Terrace (stadium)

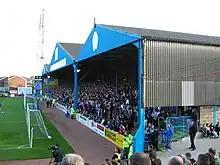
The Warwick Road End, a covered terrace at Brunton Park, home of Carlisle United F.C.

It has been argued that terraces encourage crowd disorder. However, analysis of statistics on football related arrests and banning orders published by the UK Home Office show that in both the 2008/9 and 2009/10 seasons the rate of arrest per 100,000 supporters was higher at Football League One and Football League Two clubs with all-seated grounds than at those with terraces. Overall arrest rates for football related offences have fallen steadily from 34 per 100,000 in 1988/89 to 9 per 100,000 in 2009/10, however the trend of reducing arrests started before stadia were required to become all-seated and has continued since.